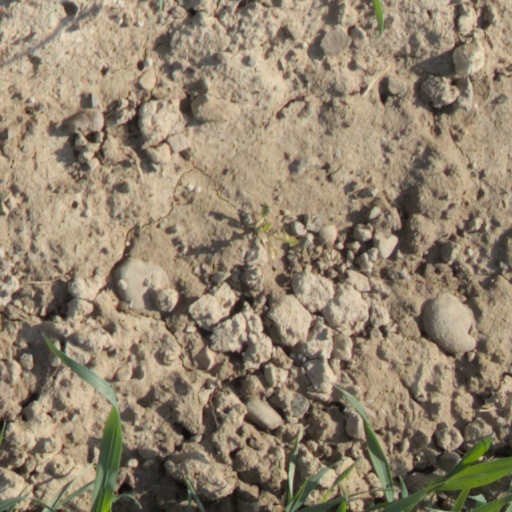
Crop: wheat